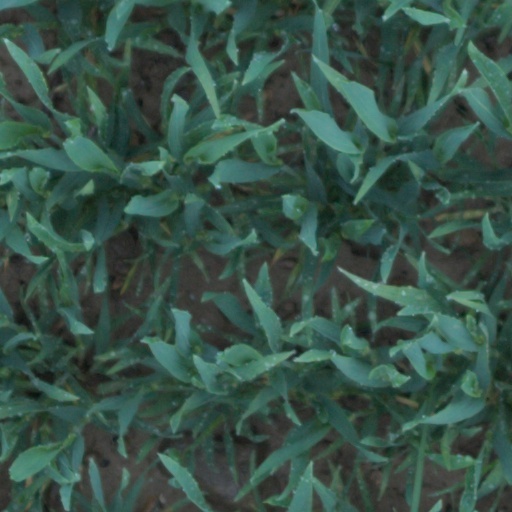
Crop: wheat